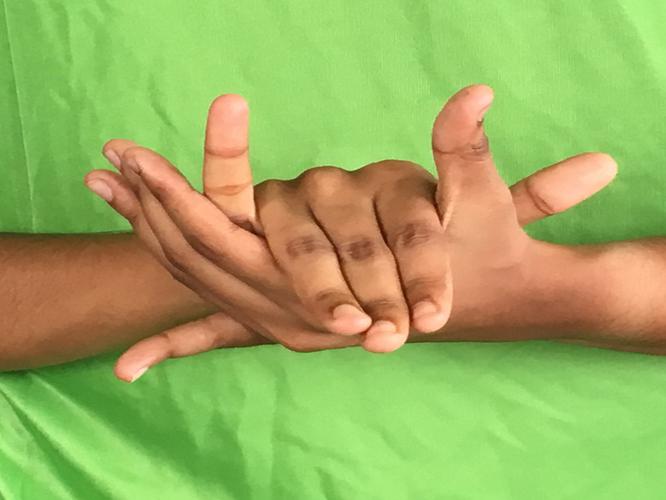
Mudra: Kurma
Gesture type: double_hand